Weinland Park

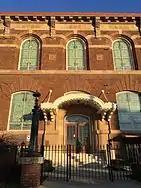

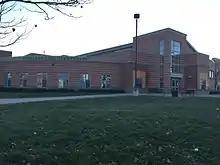
Weinland Park Elementary School

This building was originally the Sixth Avenue Elementary school building. It was neglected after closing in 1974 until it was converted to Godman Guild's East Office in 1990. The Godman Guild Association itself was founded in 1898 as a settlement house. At its site in Weinland Park, it facilitates programs that support community members and catalyze their success. Such programs include youth programming, adult education, health and wellness programs, and a community garden.